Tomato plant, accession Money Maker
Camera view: tilt-top (135 deg); turntable rotation: 210 degrees
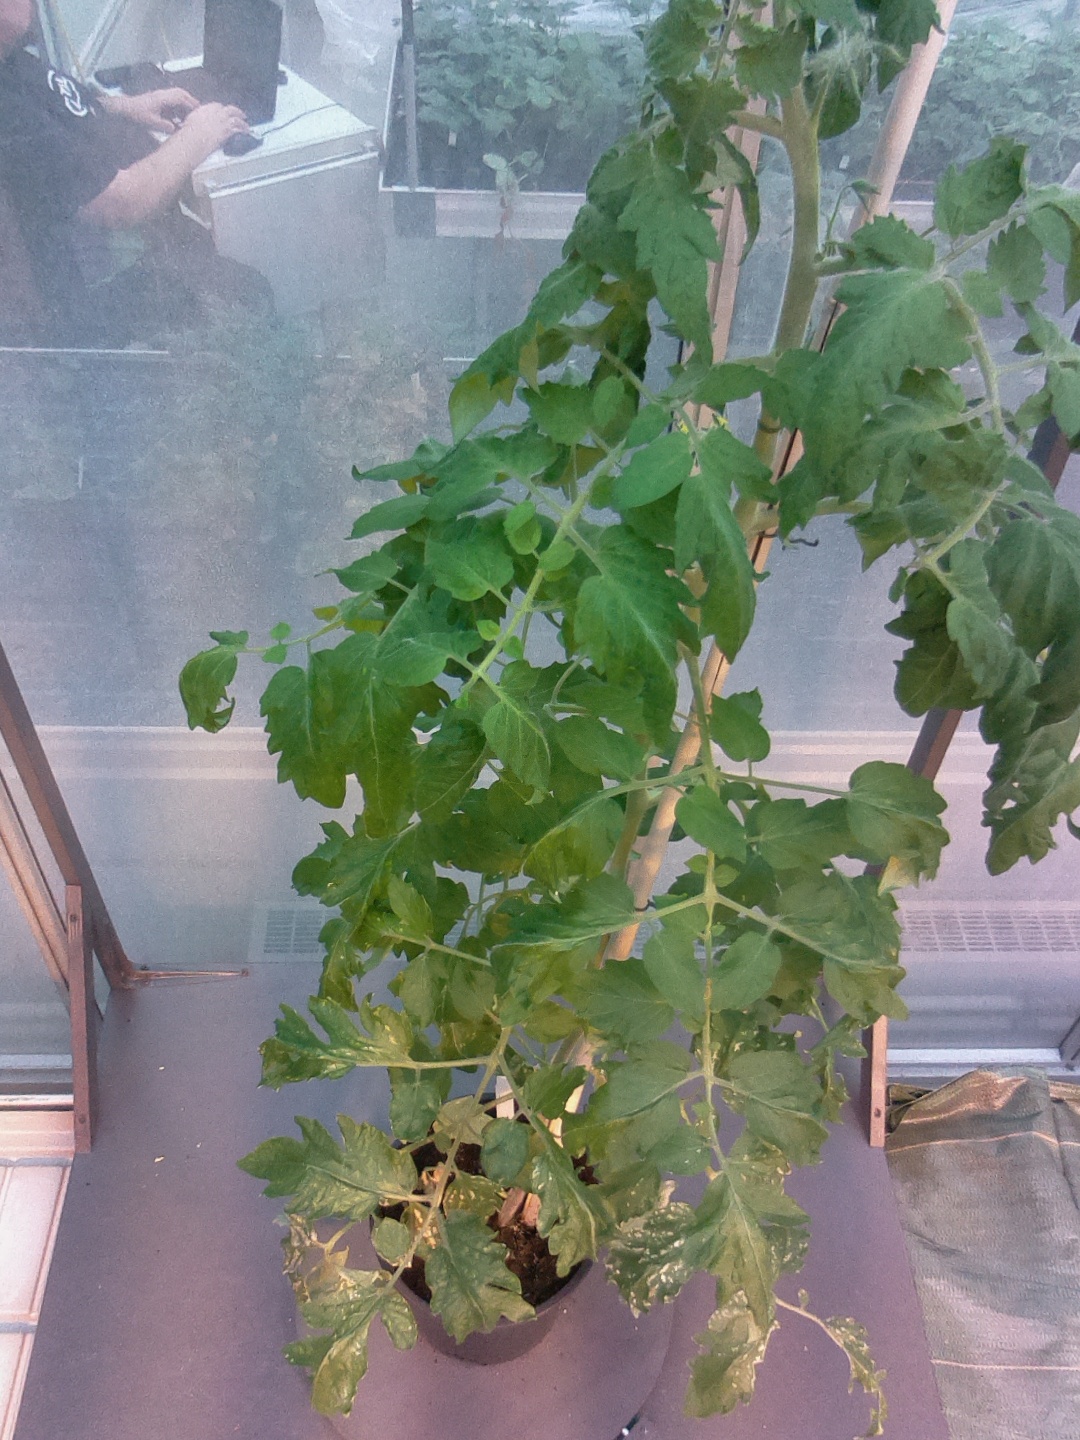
BBCH growth stage 65: Full flowering, 50%-60% of flowers open, first petals falling